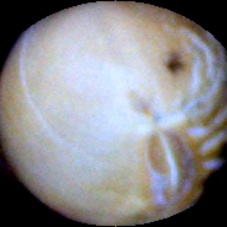
Label: Skin-damaged